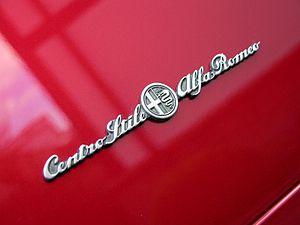
Le Centro Stile Alfa Romeo est le bureau d'études du constructeur italien Alfa Romeo spécialisé dans la recherche et développement du style des voitures futures. groupe Fiat